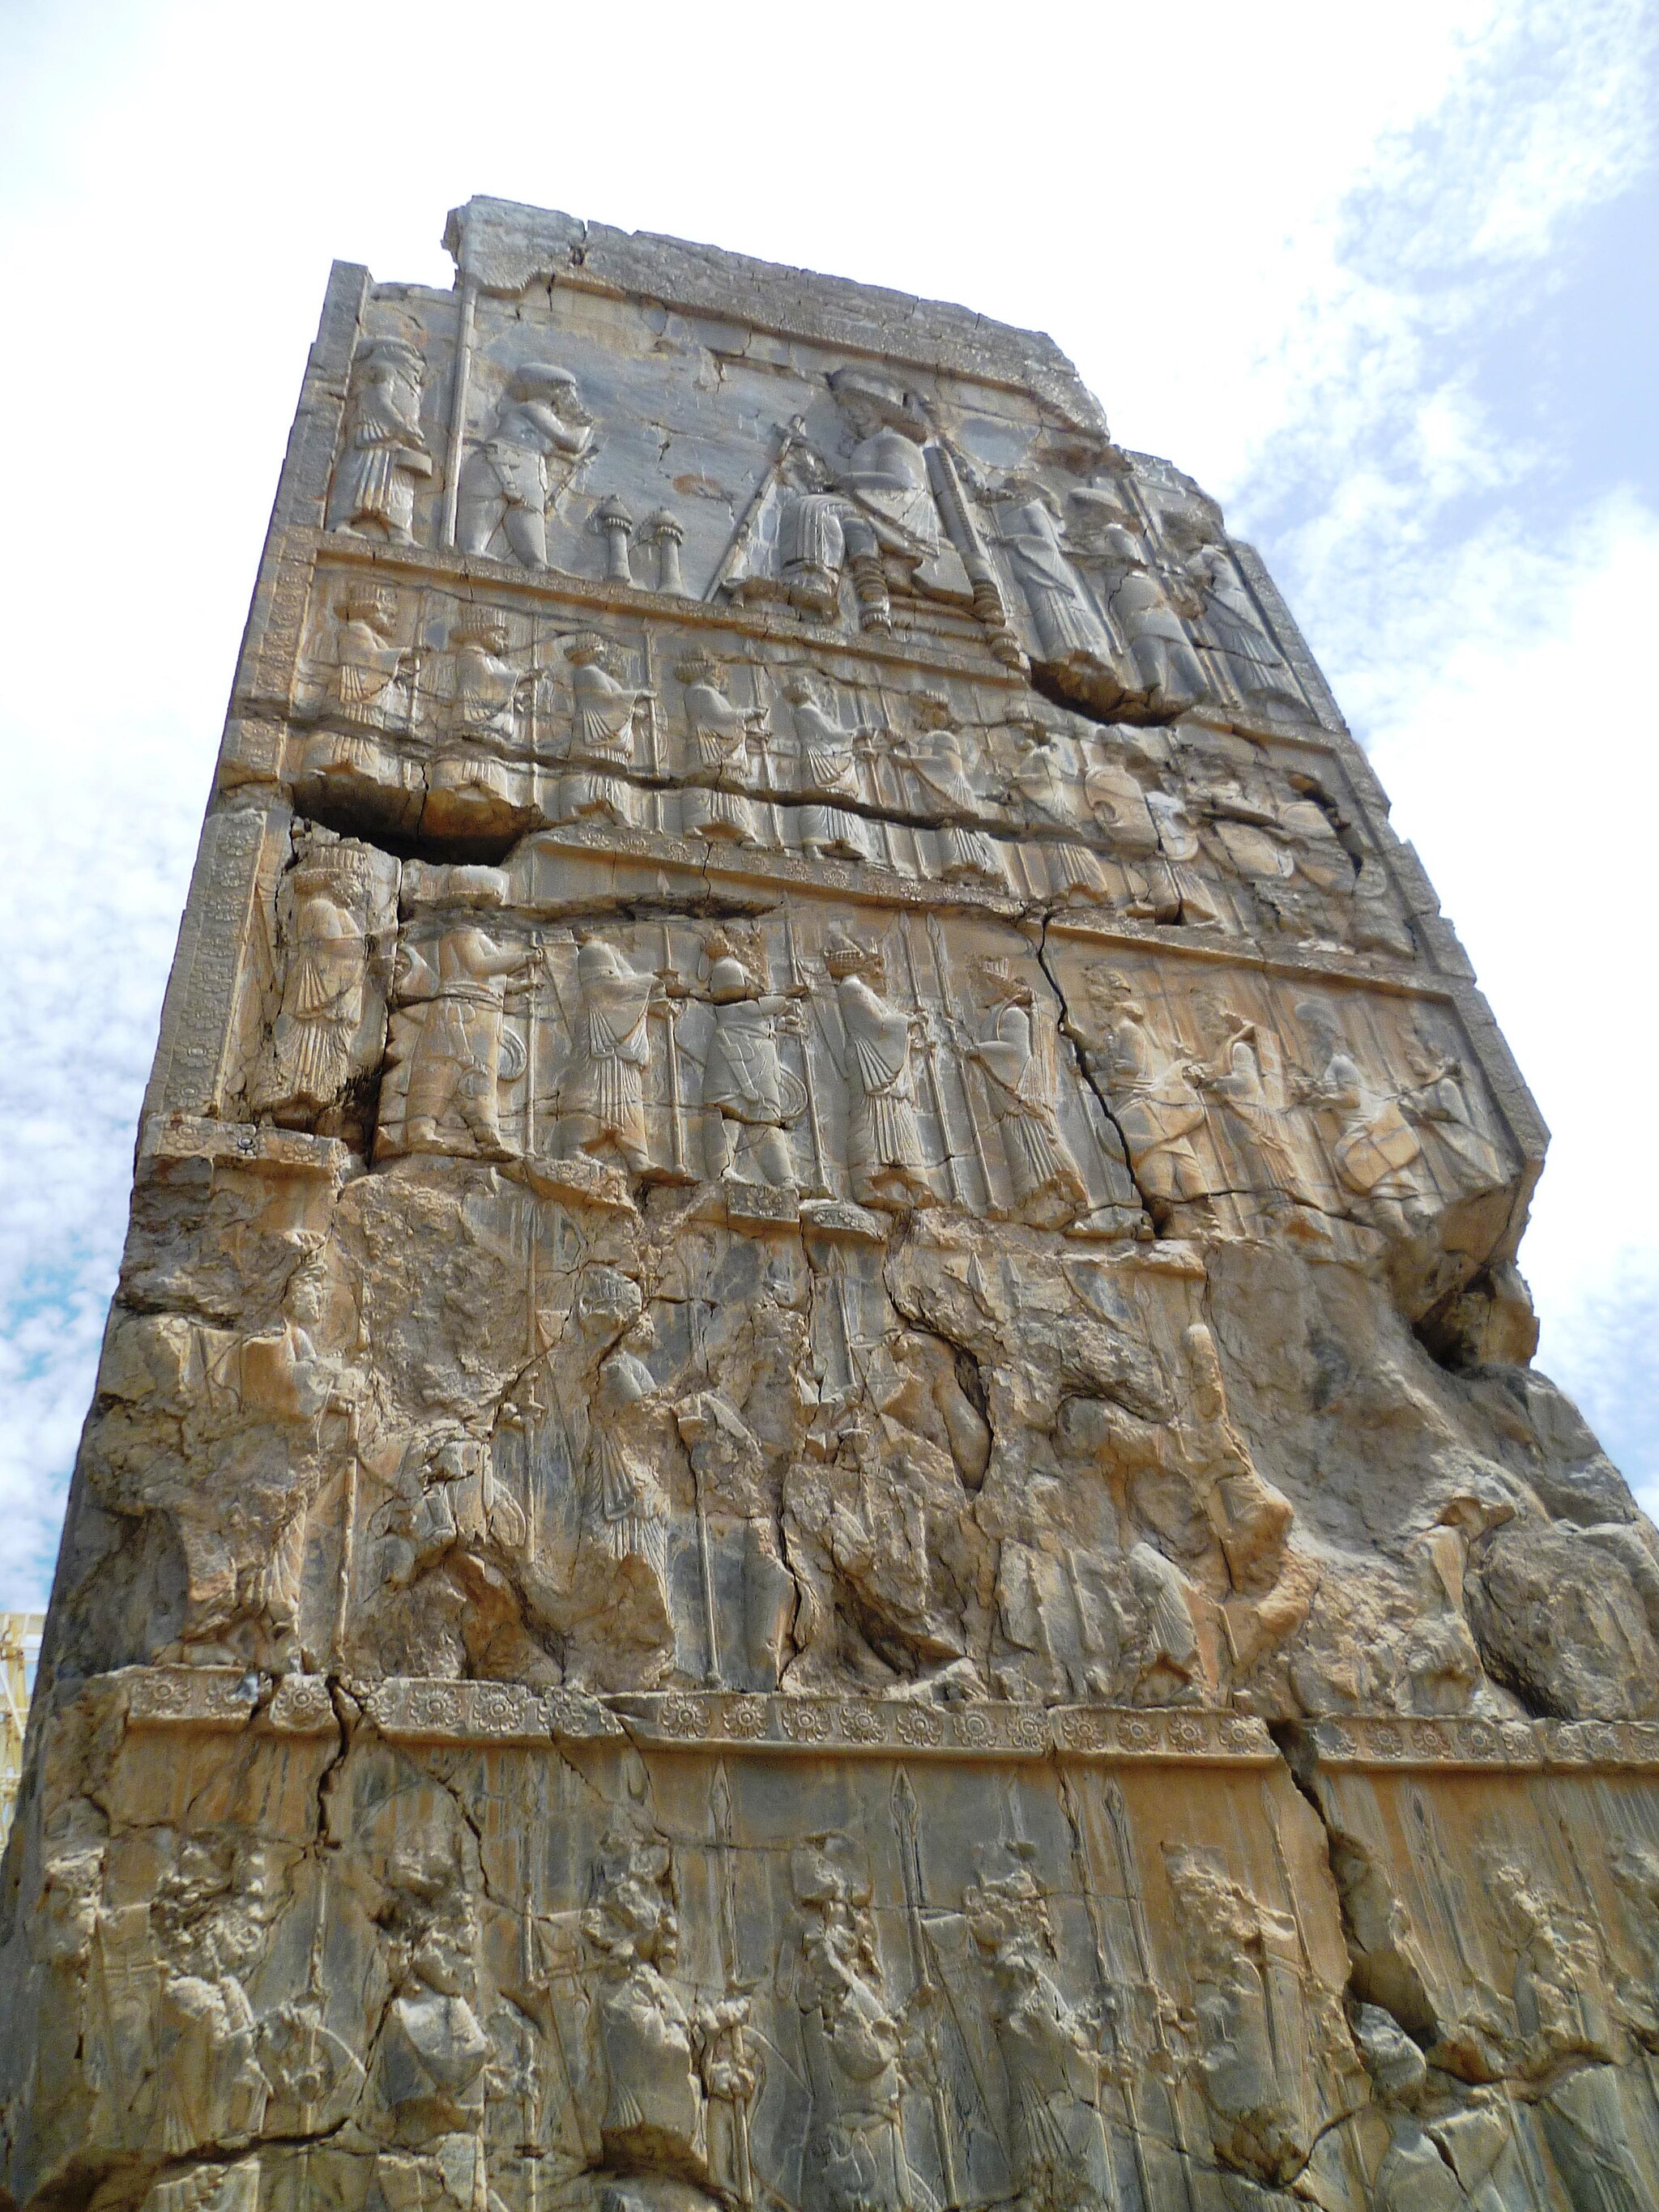
Title: Northern portals of Hall of hundred columns Persepolis 2014
Description: Northern portals of Hall of Hundred Columns, Persepolis, Iran
Date: 2014-04-09 10:09:39
Categories: Self-published work, April 2014 in Iran, 2014 in Persepolis, Northern portals of Hall of hundred columns, Achaemenids warriors, Reliefs of people in Persepolis, Fundacja Kontroli Społecznej Nomos - Iran